Antonio Mazzone

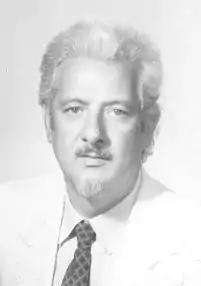
Mazzone in 1983

Antonio Mazzone (19 December 1934 – 10 December 2022) was an Italian politician. A member of the Italian Social Movement and the National Alliance, he served in the Chamber of Deputies from 1983 to 1989 and 1994 to 1996 and was a member of the European Parliament from 1989 to 1994.